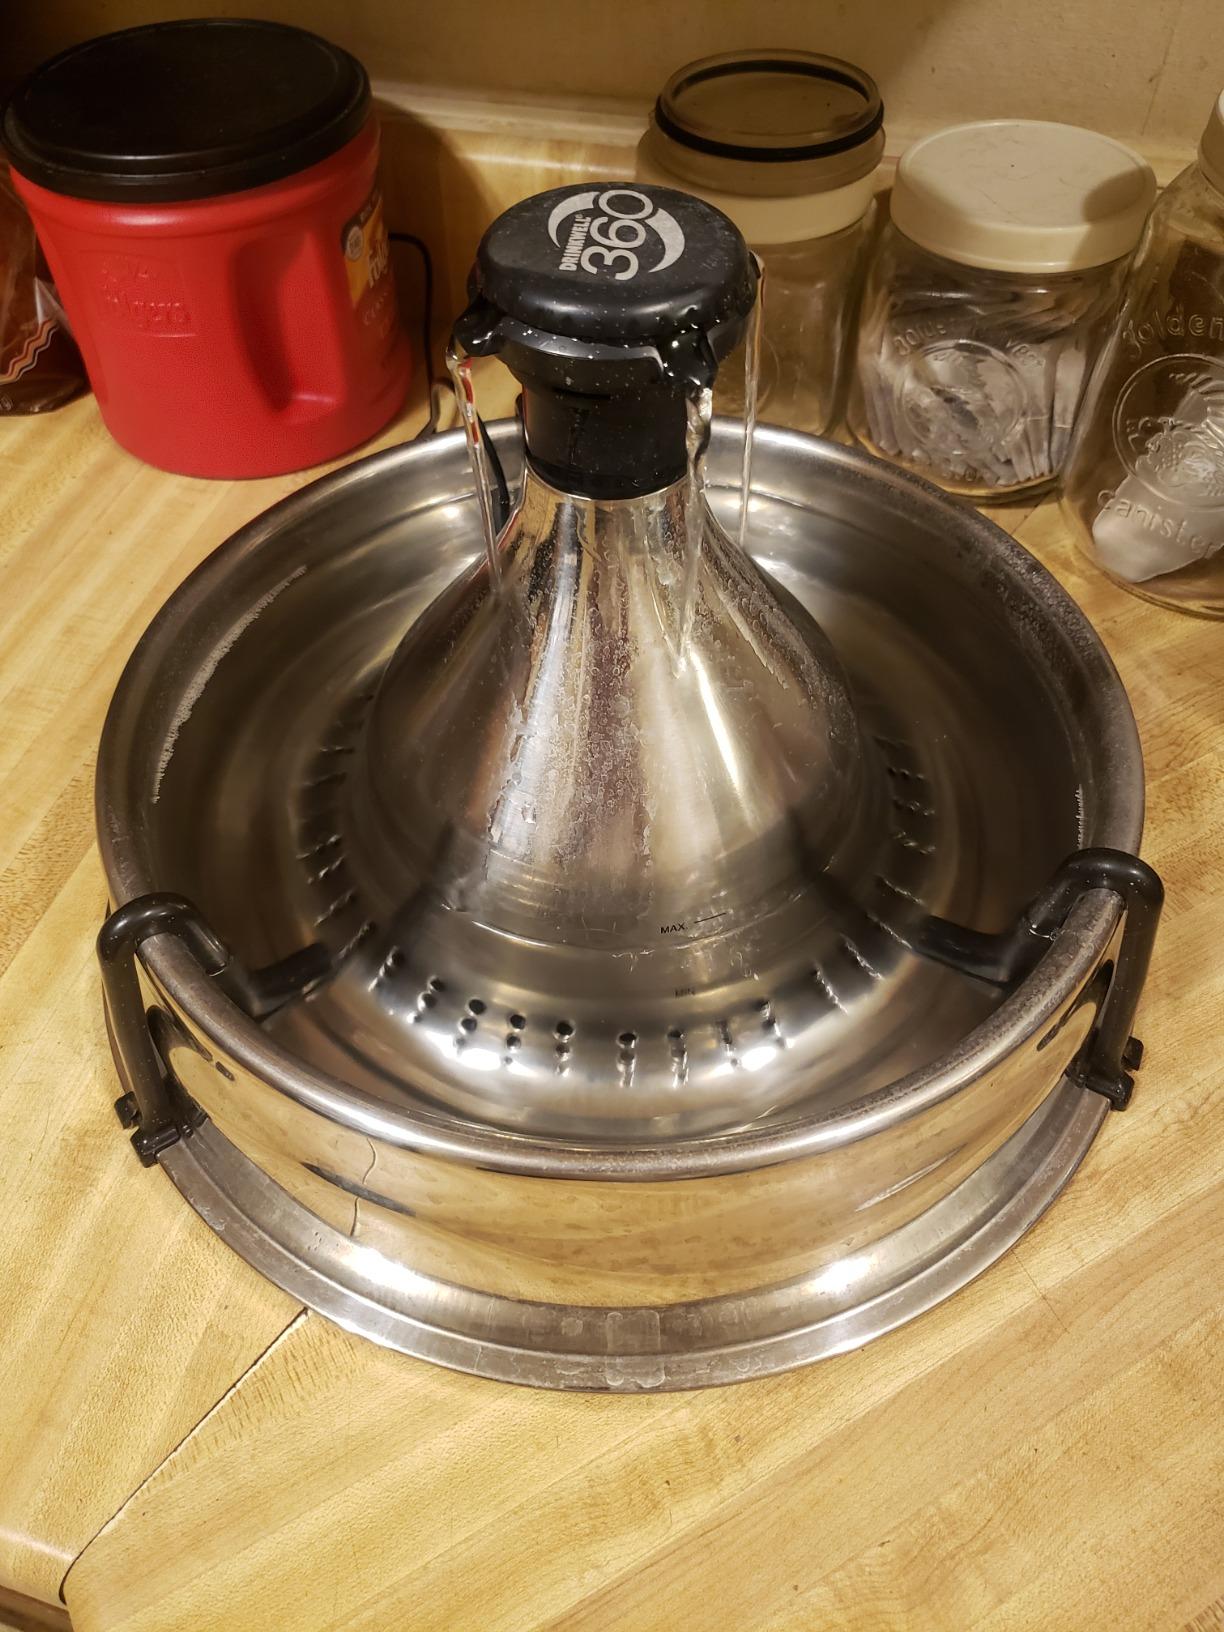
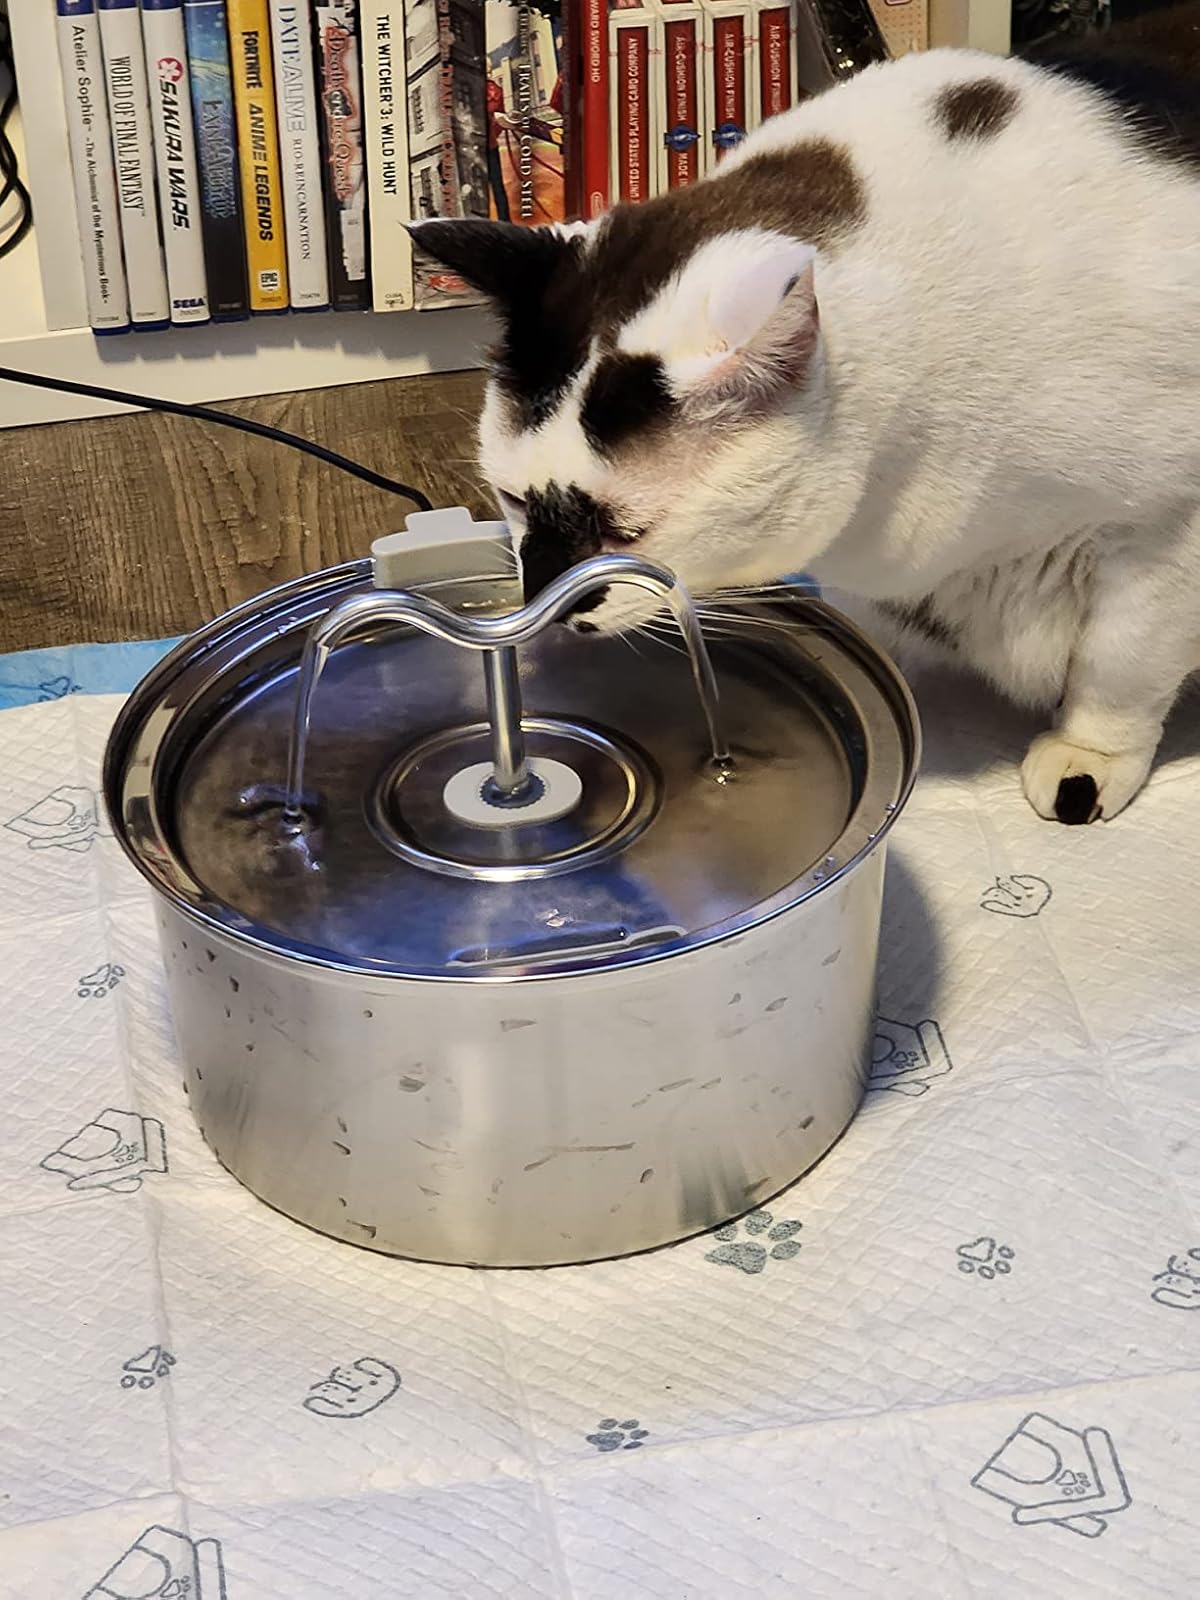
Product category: items_bowl
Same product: no